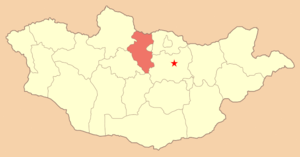
Bulgan (provins)
Bulgans beliggenhed i Mongoliet
Bulgan er en af Mongoliets 21 provinser. Hovedstaden i provinsen hedder Bulgan